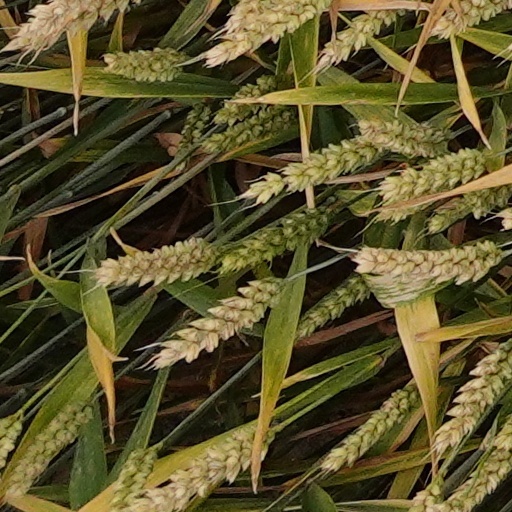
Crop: wheat